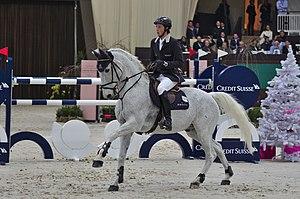
Le Mecklembourgeois est une race de chevaux d'origine demi-sang, élevée dans le Mecklembourg-Poméranie-Occidentale, région du Nord-Est de l'Allemagne. L'élevage de ces chevaux est étroitement lié au haras de Redefin.